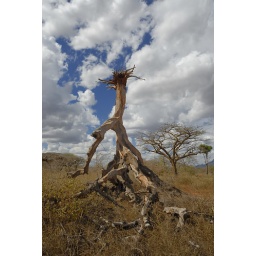
Commiphora tree uprooted and placed upside-down by a fun-loving elephant